Syrians in Turkey

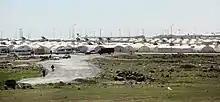
Suruç refugee center

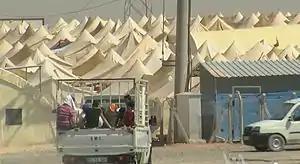
Syrian refugee center on the Turkish border 80 kilometres from Aleppo, Syria (3 August 2012).

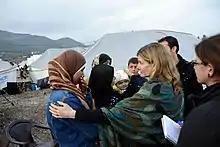
USAID Assistant Administrator Lindborg with refugees in Turkey

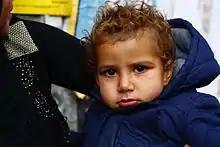
A Syrian refugee child in Istanbul

Millions of Syrians received aid from the Turkish Aid Agency (AFAD). Turkey has spent more than any other country on Syrian refugee aid, and has also been subject to criticism for opening refugee camps on the Syrian side of the border.